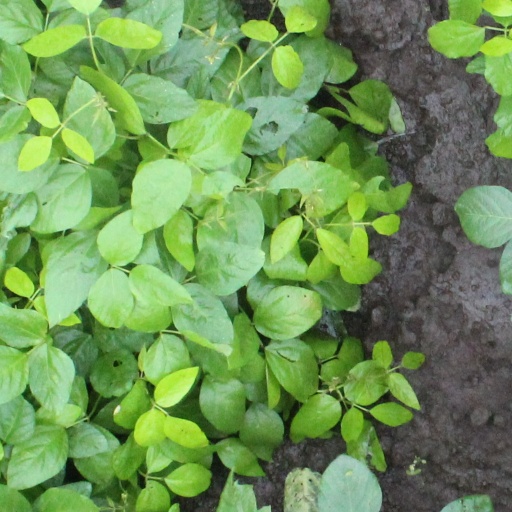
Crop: soybean